Dooley's Ferry Fortifications Historic District

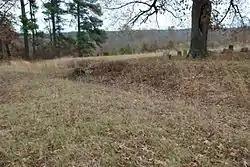
Cemetery with earthworks

The Dooley's Ferry Fortifications Historic District protects a series of military earthworks erected in southwestern Arkansas, along the Red River in Hempstead County. They were constructed in late 1864 by Confederate troops under orders from Major-General John B. Magruder as a defense against the potential movements of Union Army forces toward Shreveport, Louisiana. They command a formerly major road intersection just east of Dooley's Ferry, one of the most important regional crossings of the Red River. After the war a cemetery for African-Americans was established adjacent to one of the gun emplacements.